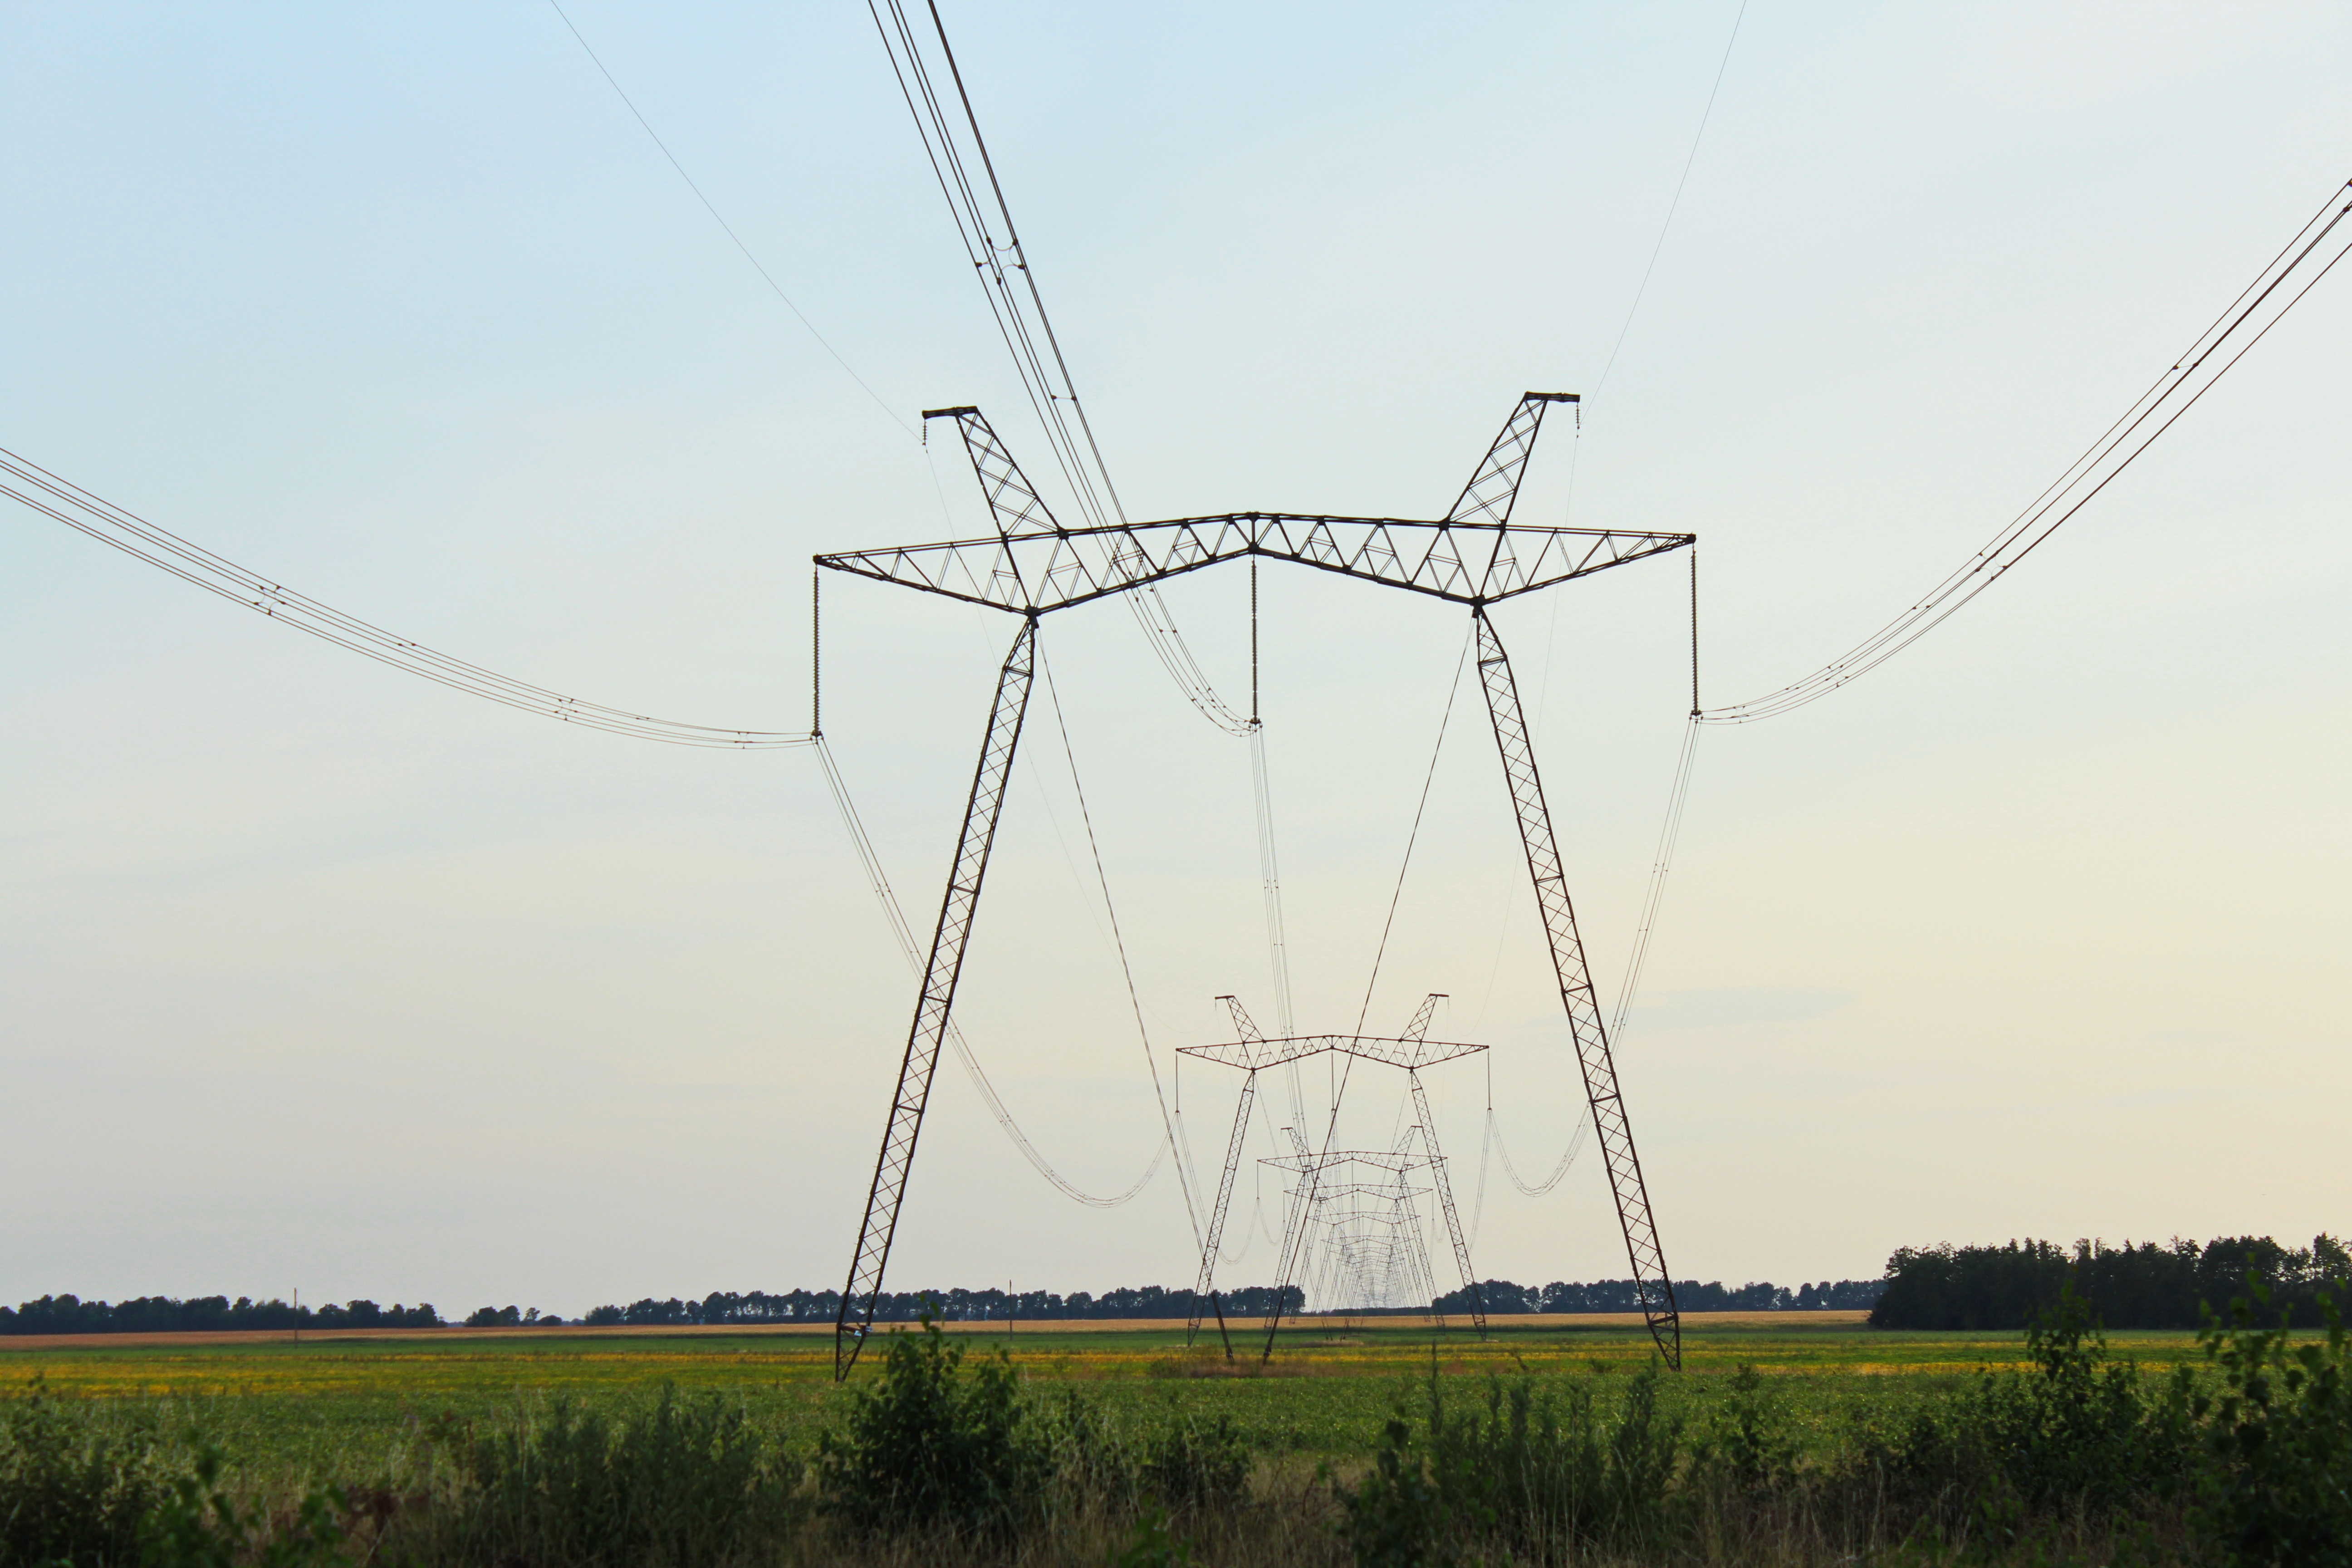
prairie, wind, wire, line, tower, power line, mast, electricity, energy, pillars, wind farm, transmission tower, lap, transmission towers, outdoor structure, electrical supply, electronics accessory, overhead power line, outdoor power equipment